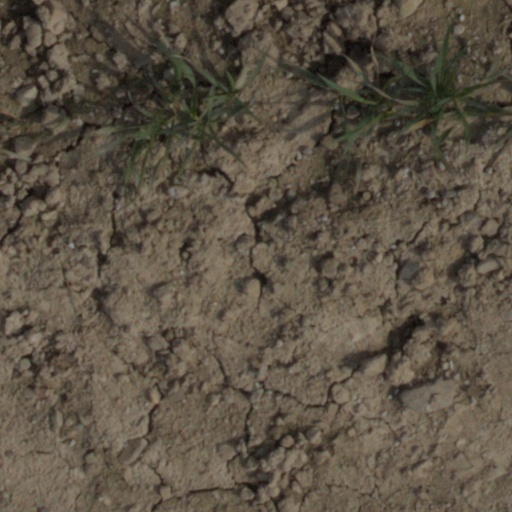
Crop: wheat